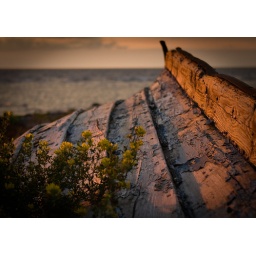
Clinker boat in the sunset. Found this old, overgrown boat on the beach near Brissund. Shot on the west coast of Gotland.